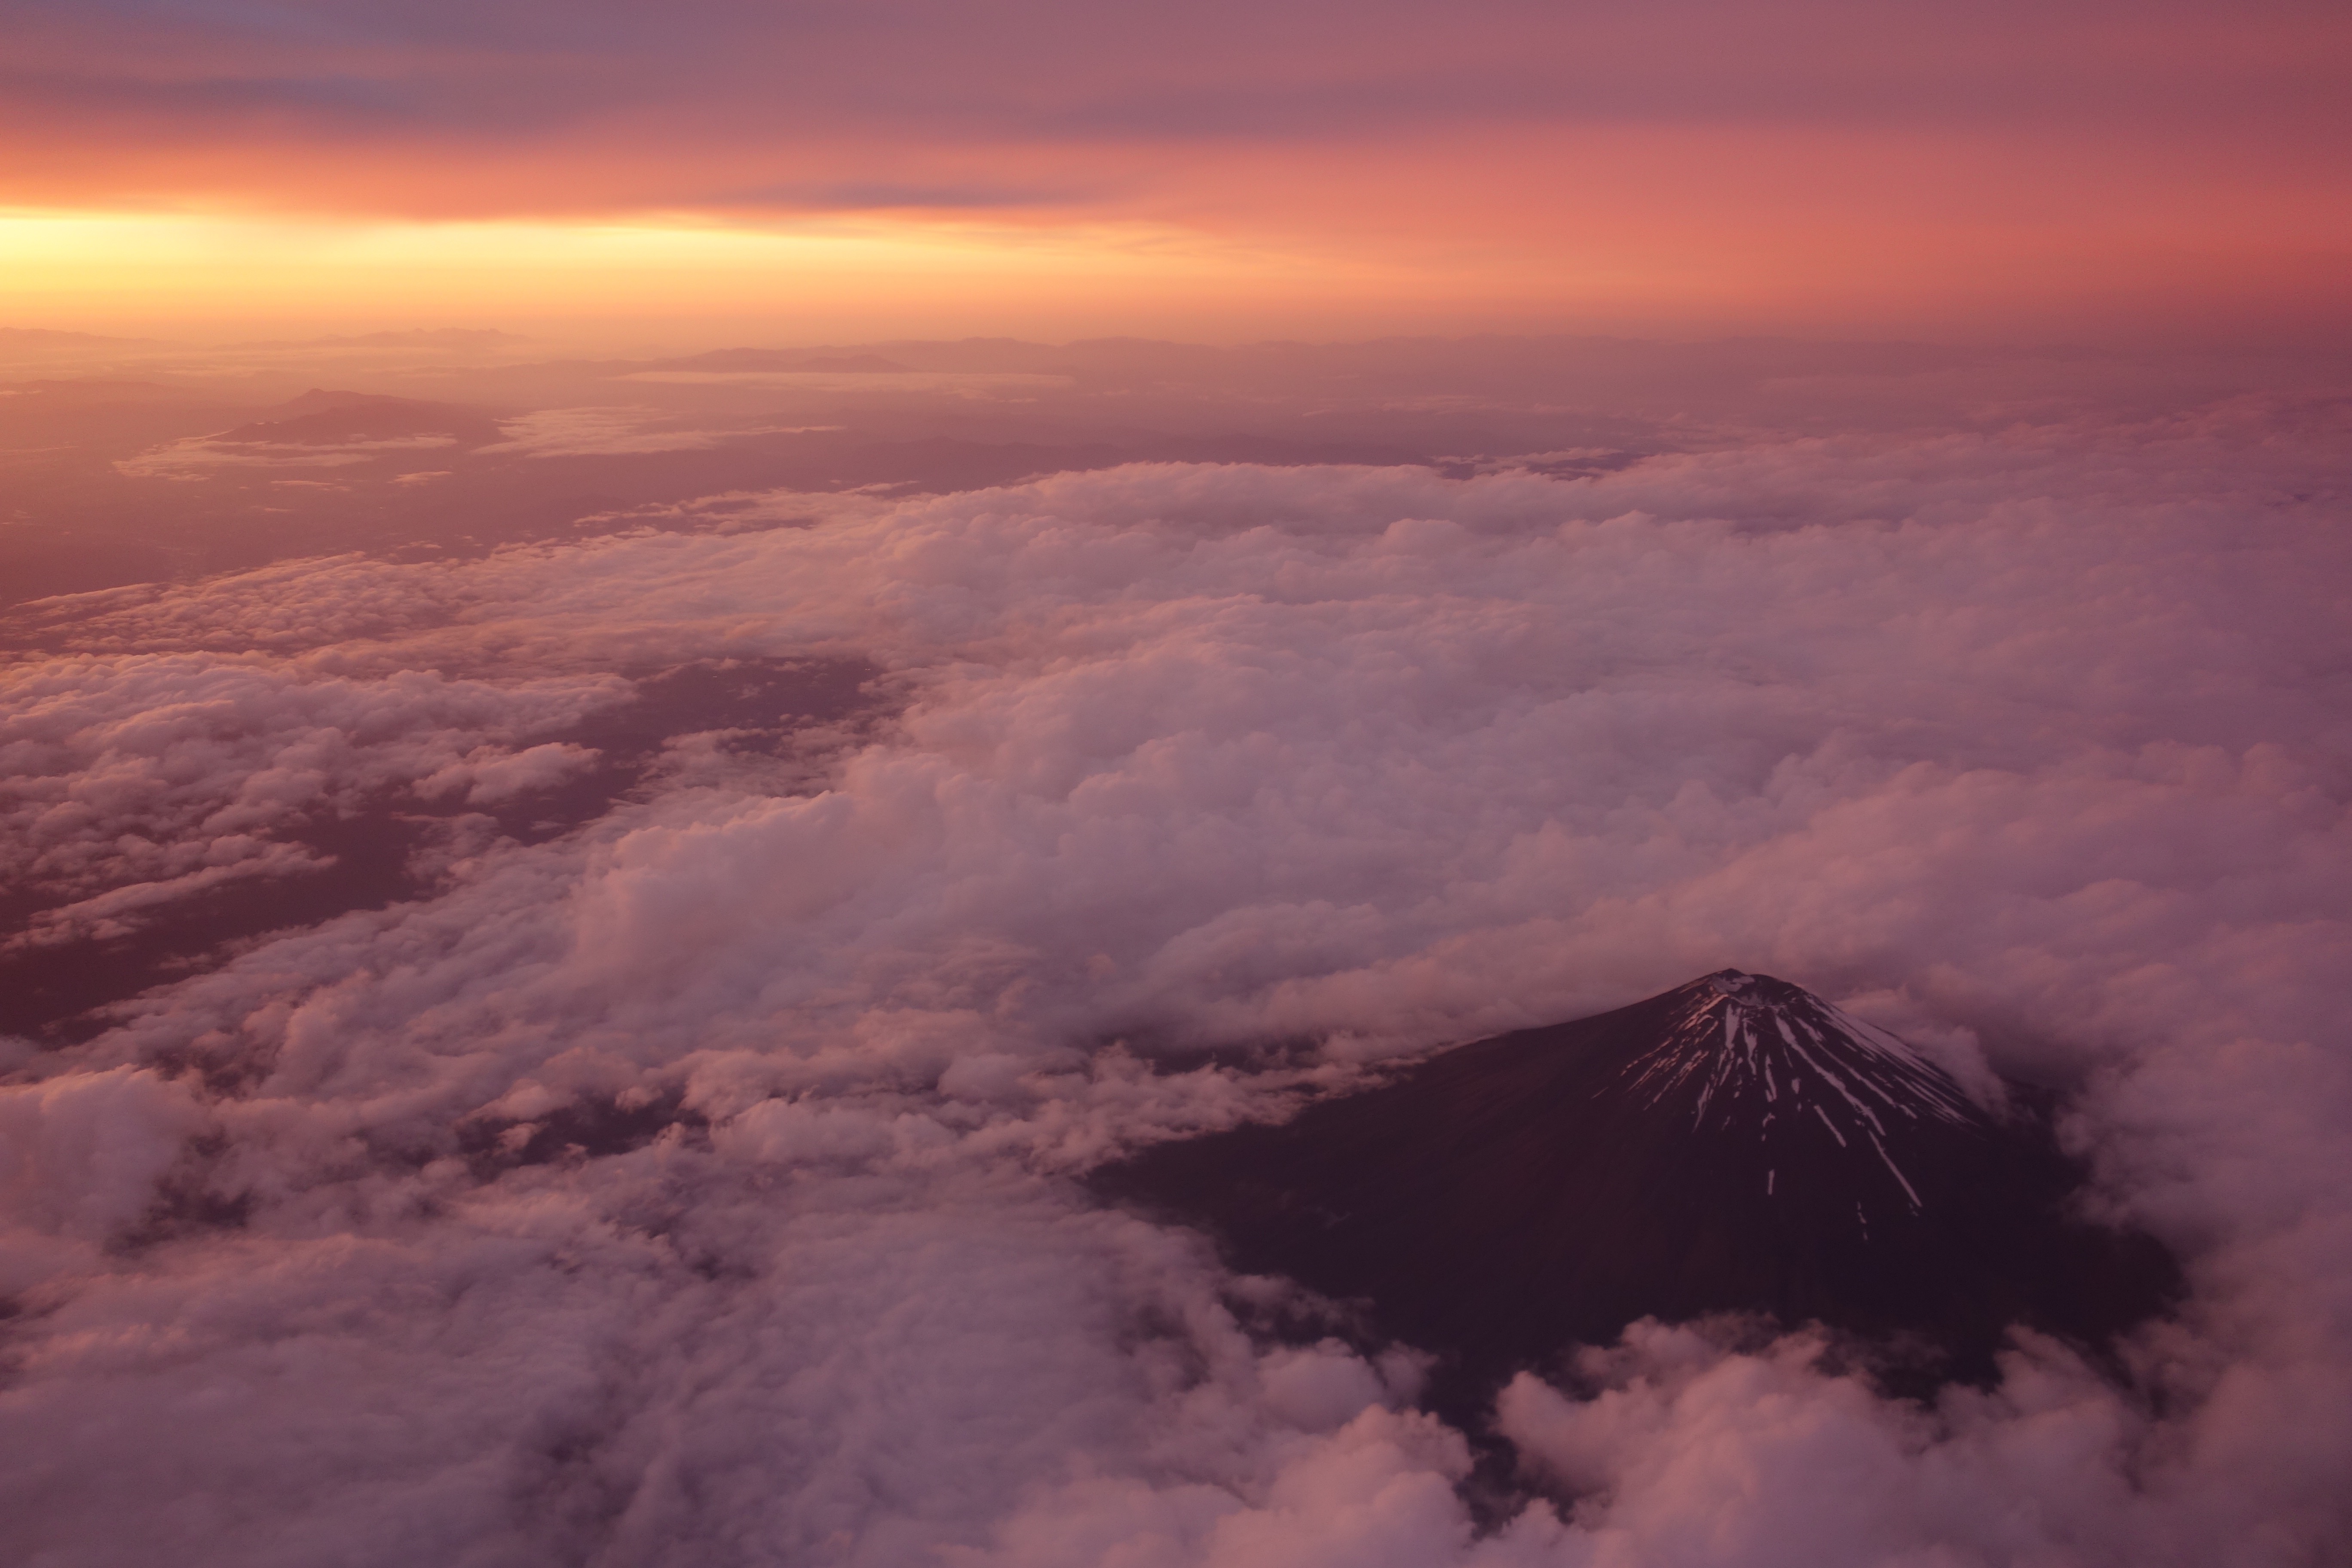
horizon, mountain, cloud, sky, sunrise, sunset, mist, morning, hill, dawn, atmosphere, mountain range, dusk, evening, weather, volcano, mount fuji, meteorological phenomenon, atmospheric phenomenon, atmosphere of earth, mountainous landforms, geological phenomenon